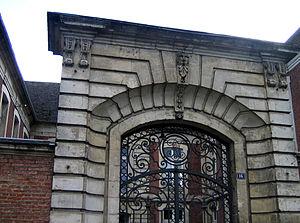
Doullens est une commune française située dans le département de la Somme en région Hauts-de-France.